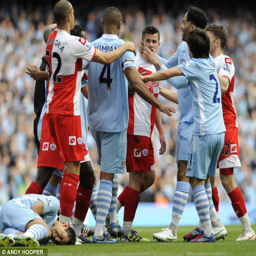
football player attacked players after receiving his second red card of the season